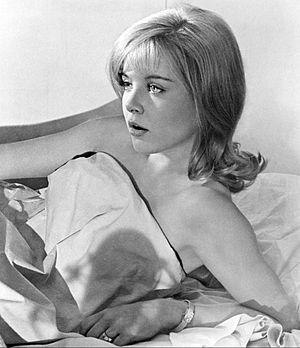
La censure en fédération de Russie est le contrôle des institutions de l'État et de la société civile russe sur le contenu et la diffusion de l'information, des documents imprimés, des œuvres musicales et scéniques, des œuvres d'art, des œuvres cinématographiques et photographiques, des transmissions par radio ou télévision, des sites web et portails, dans certains cas de la correspondance privée, dans le but de limiter ou d'empêcher la diffusion d'idées et d'informations dont les organes du pouvoir, ou l'opinion publique, estiment qu'ils représentent un danger.
Sue Lyon, nom de scène de Suellyn Lyon, née le 10 juillet 1946 à Davenport dans l'Iowa et morte le 26 décembre 2019 à Los Angeles en Californie, est une actrice américaine.
Lolita est un roman, écrit en anglais américain, de l'écrivain russe naturalisé américain Vladimir Nabokov, publié en septembre 1955 à Paris.